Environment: real
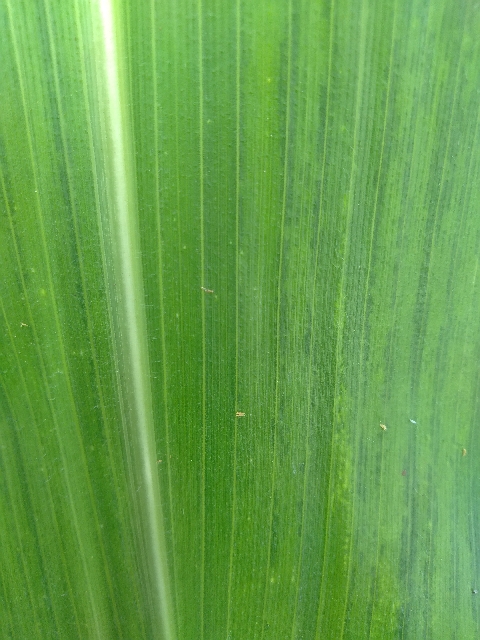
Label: lethal_necrosis